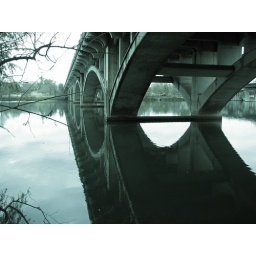
water under the bridge .4